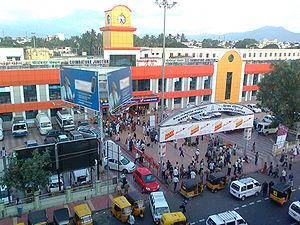
Coimbatore ou Coïmbatour est une grande ville de l'Inde dans l'État du Tamil Nadu.